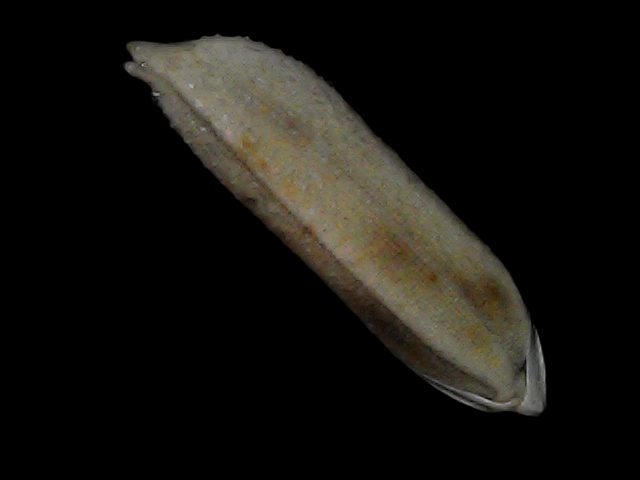
Rice variety: Bd87